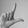
ASL letter: L